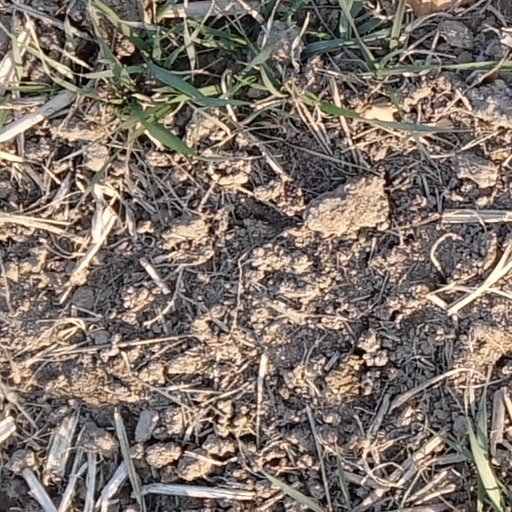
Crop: wheat